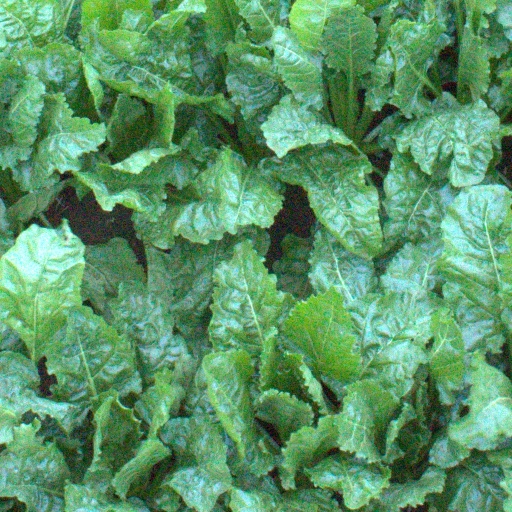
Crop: sugar beet